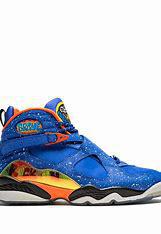
Brand: Jordan
Model: 8 Retro